Bayonne

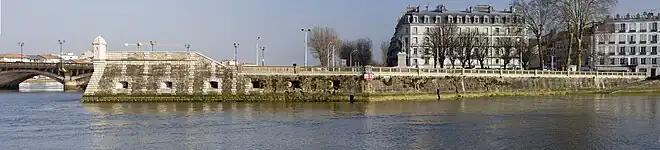
The Redoubt, a system of fortifications destroyed at the beginning of the 20th century, seen from the Quai de l'Amiral-Lesseps

Activity in Bayonne peaked in the 18th century. The Chamber of Commerce was founded in 1726. Trade with Spain, the Netherlands, the Antilles, the cod fishery off the shores of Newfoundland, and construction sites maintained a high level of activity in the port.